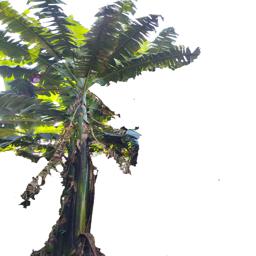
Label: BHIMKOL